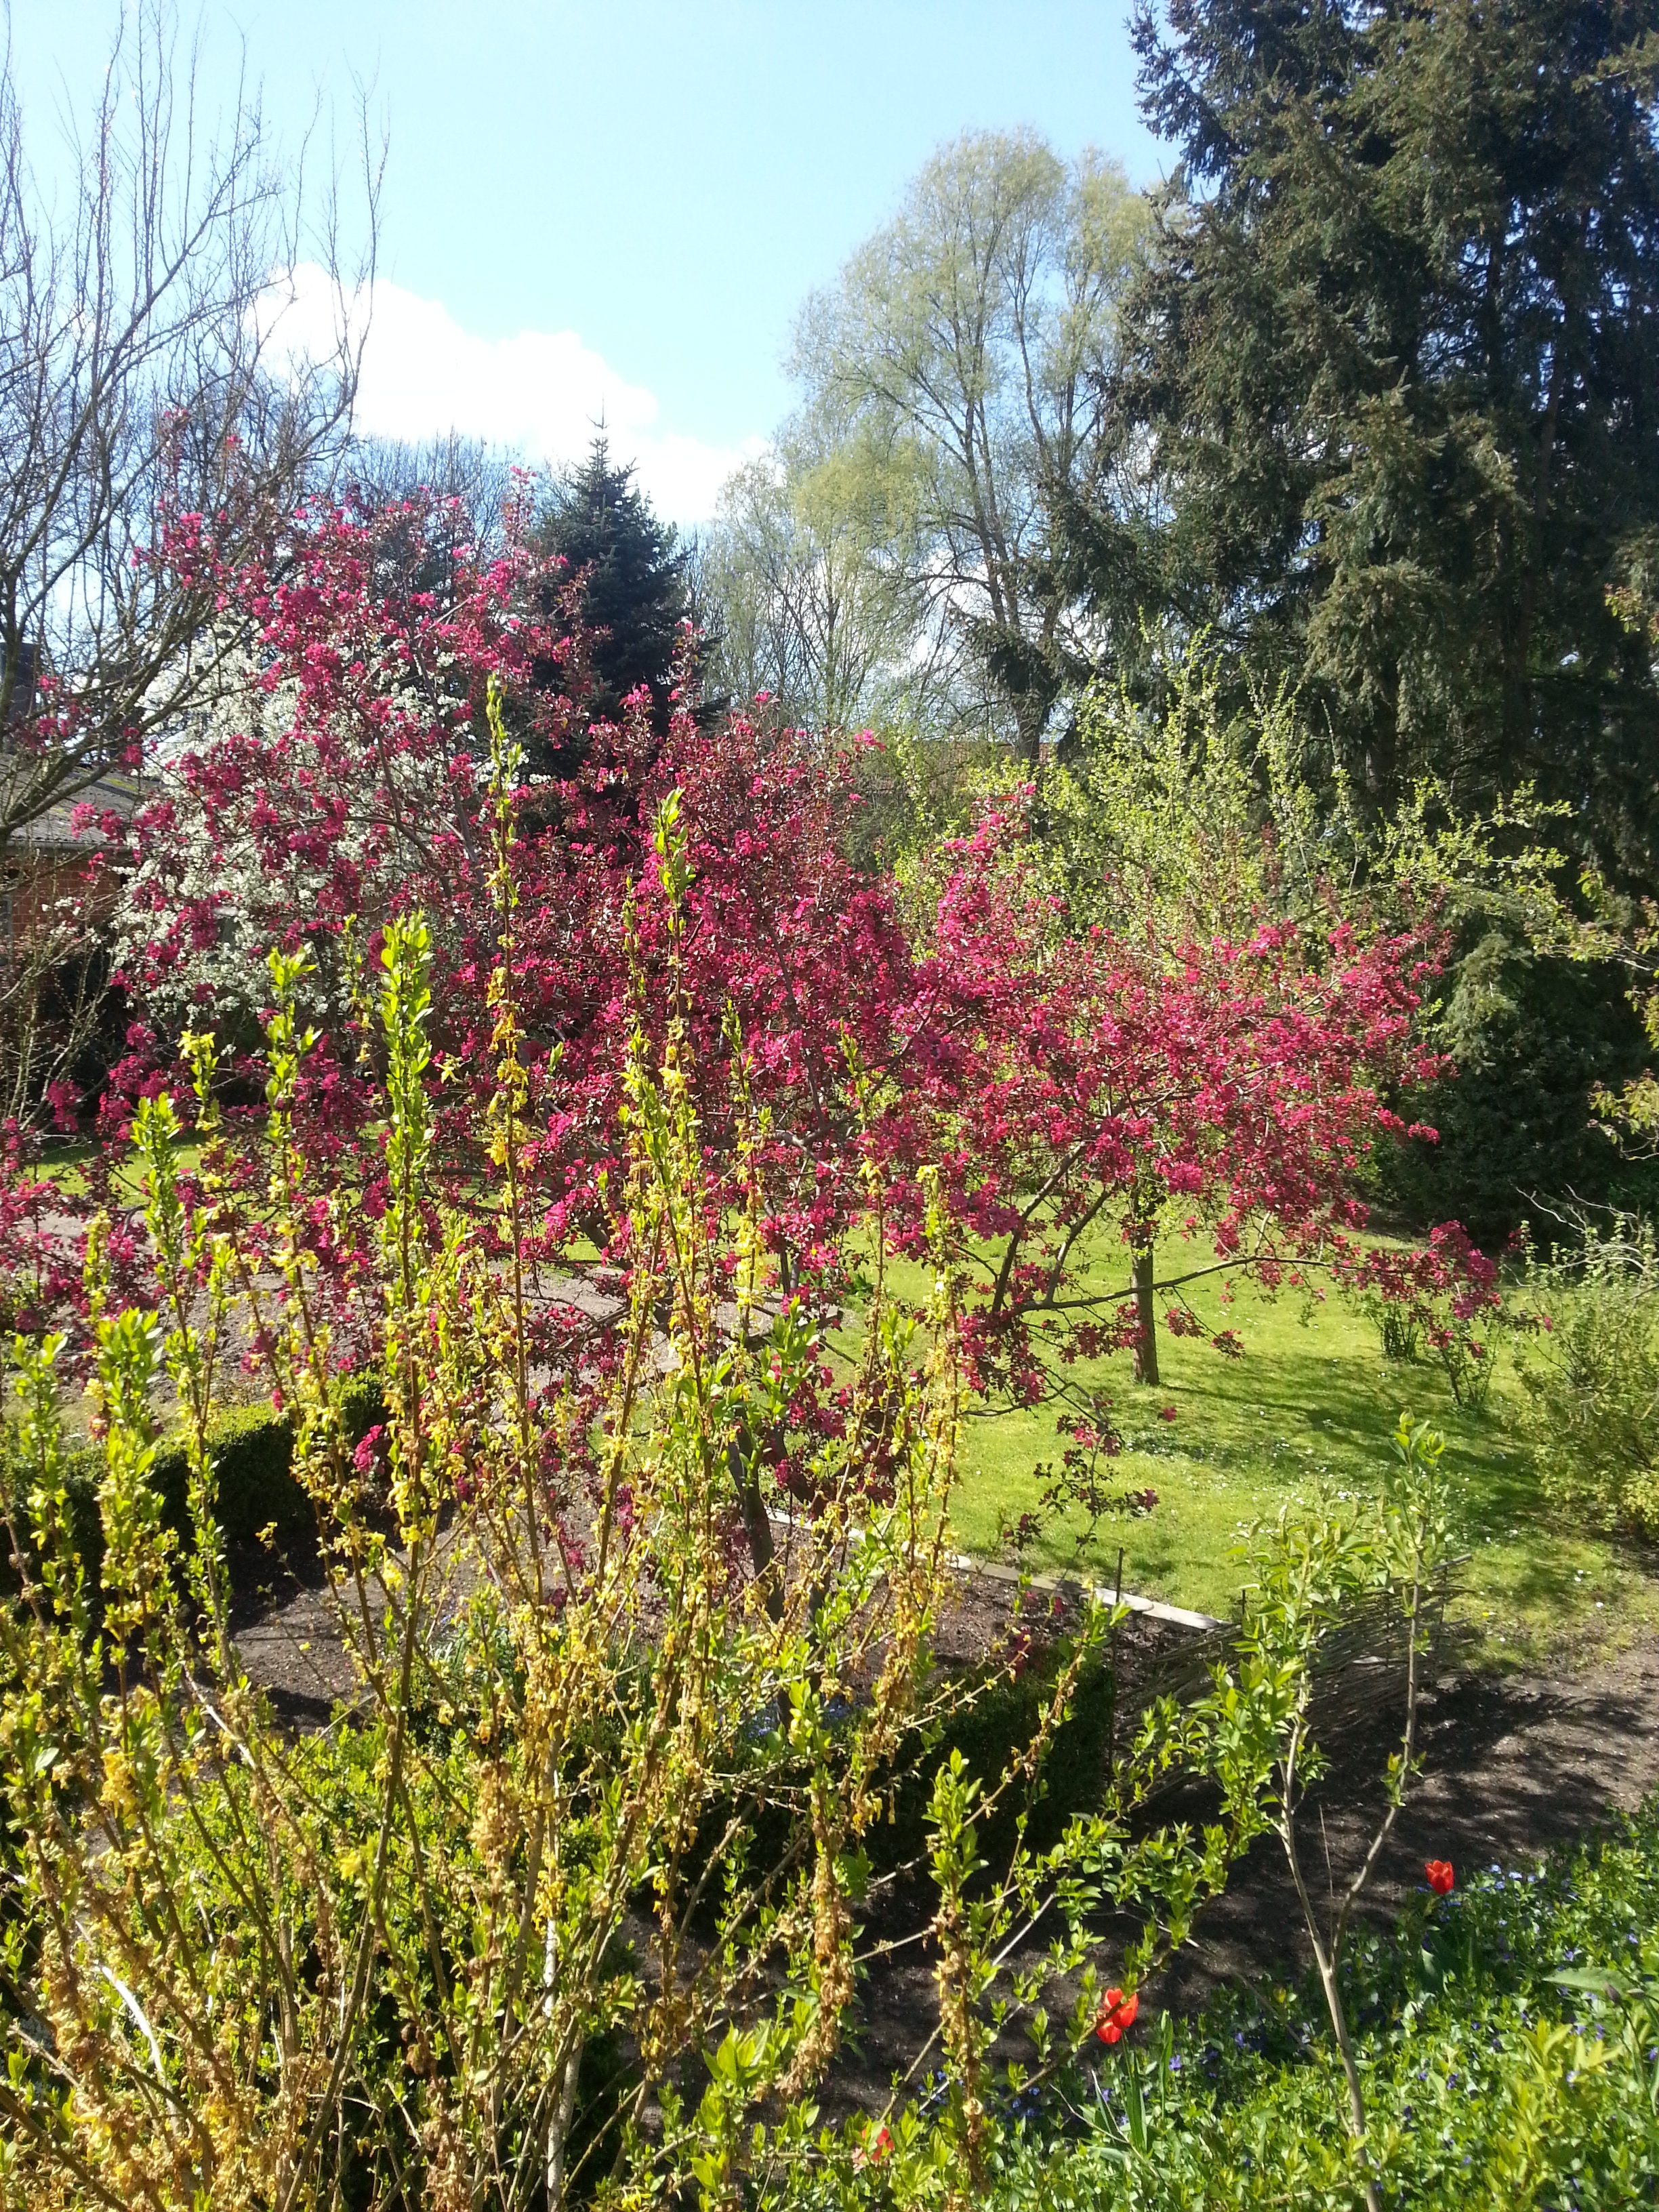
tree, nature, blossom, plant, leaf, flower, bush, autumn, botany, garden, flora, wildflower, shrub, flowering plant, woody plant, land plant